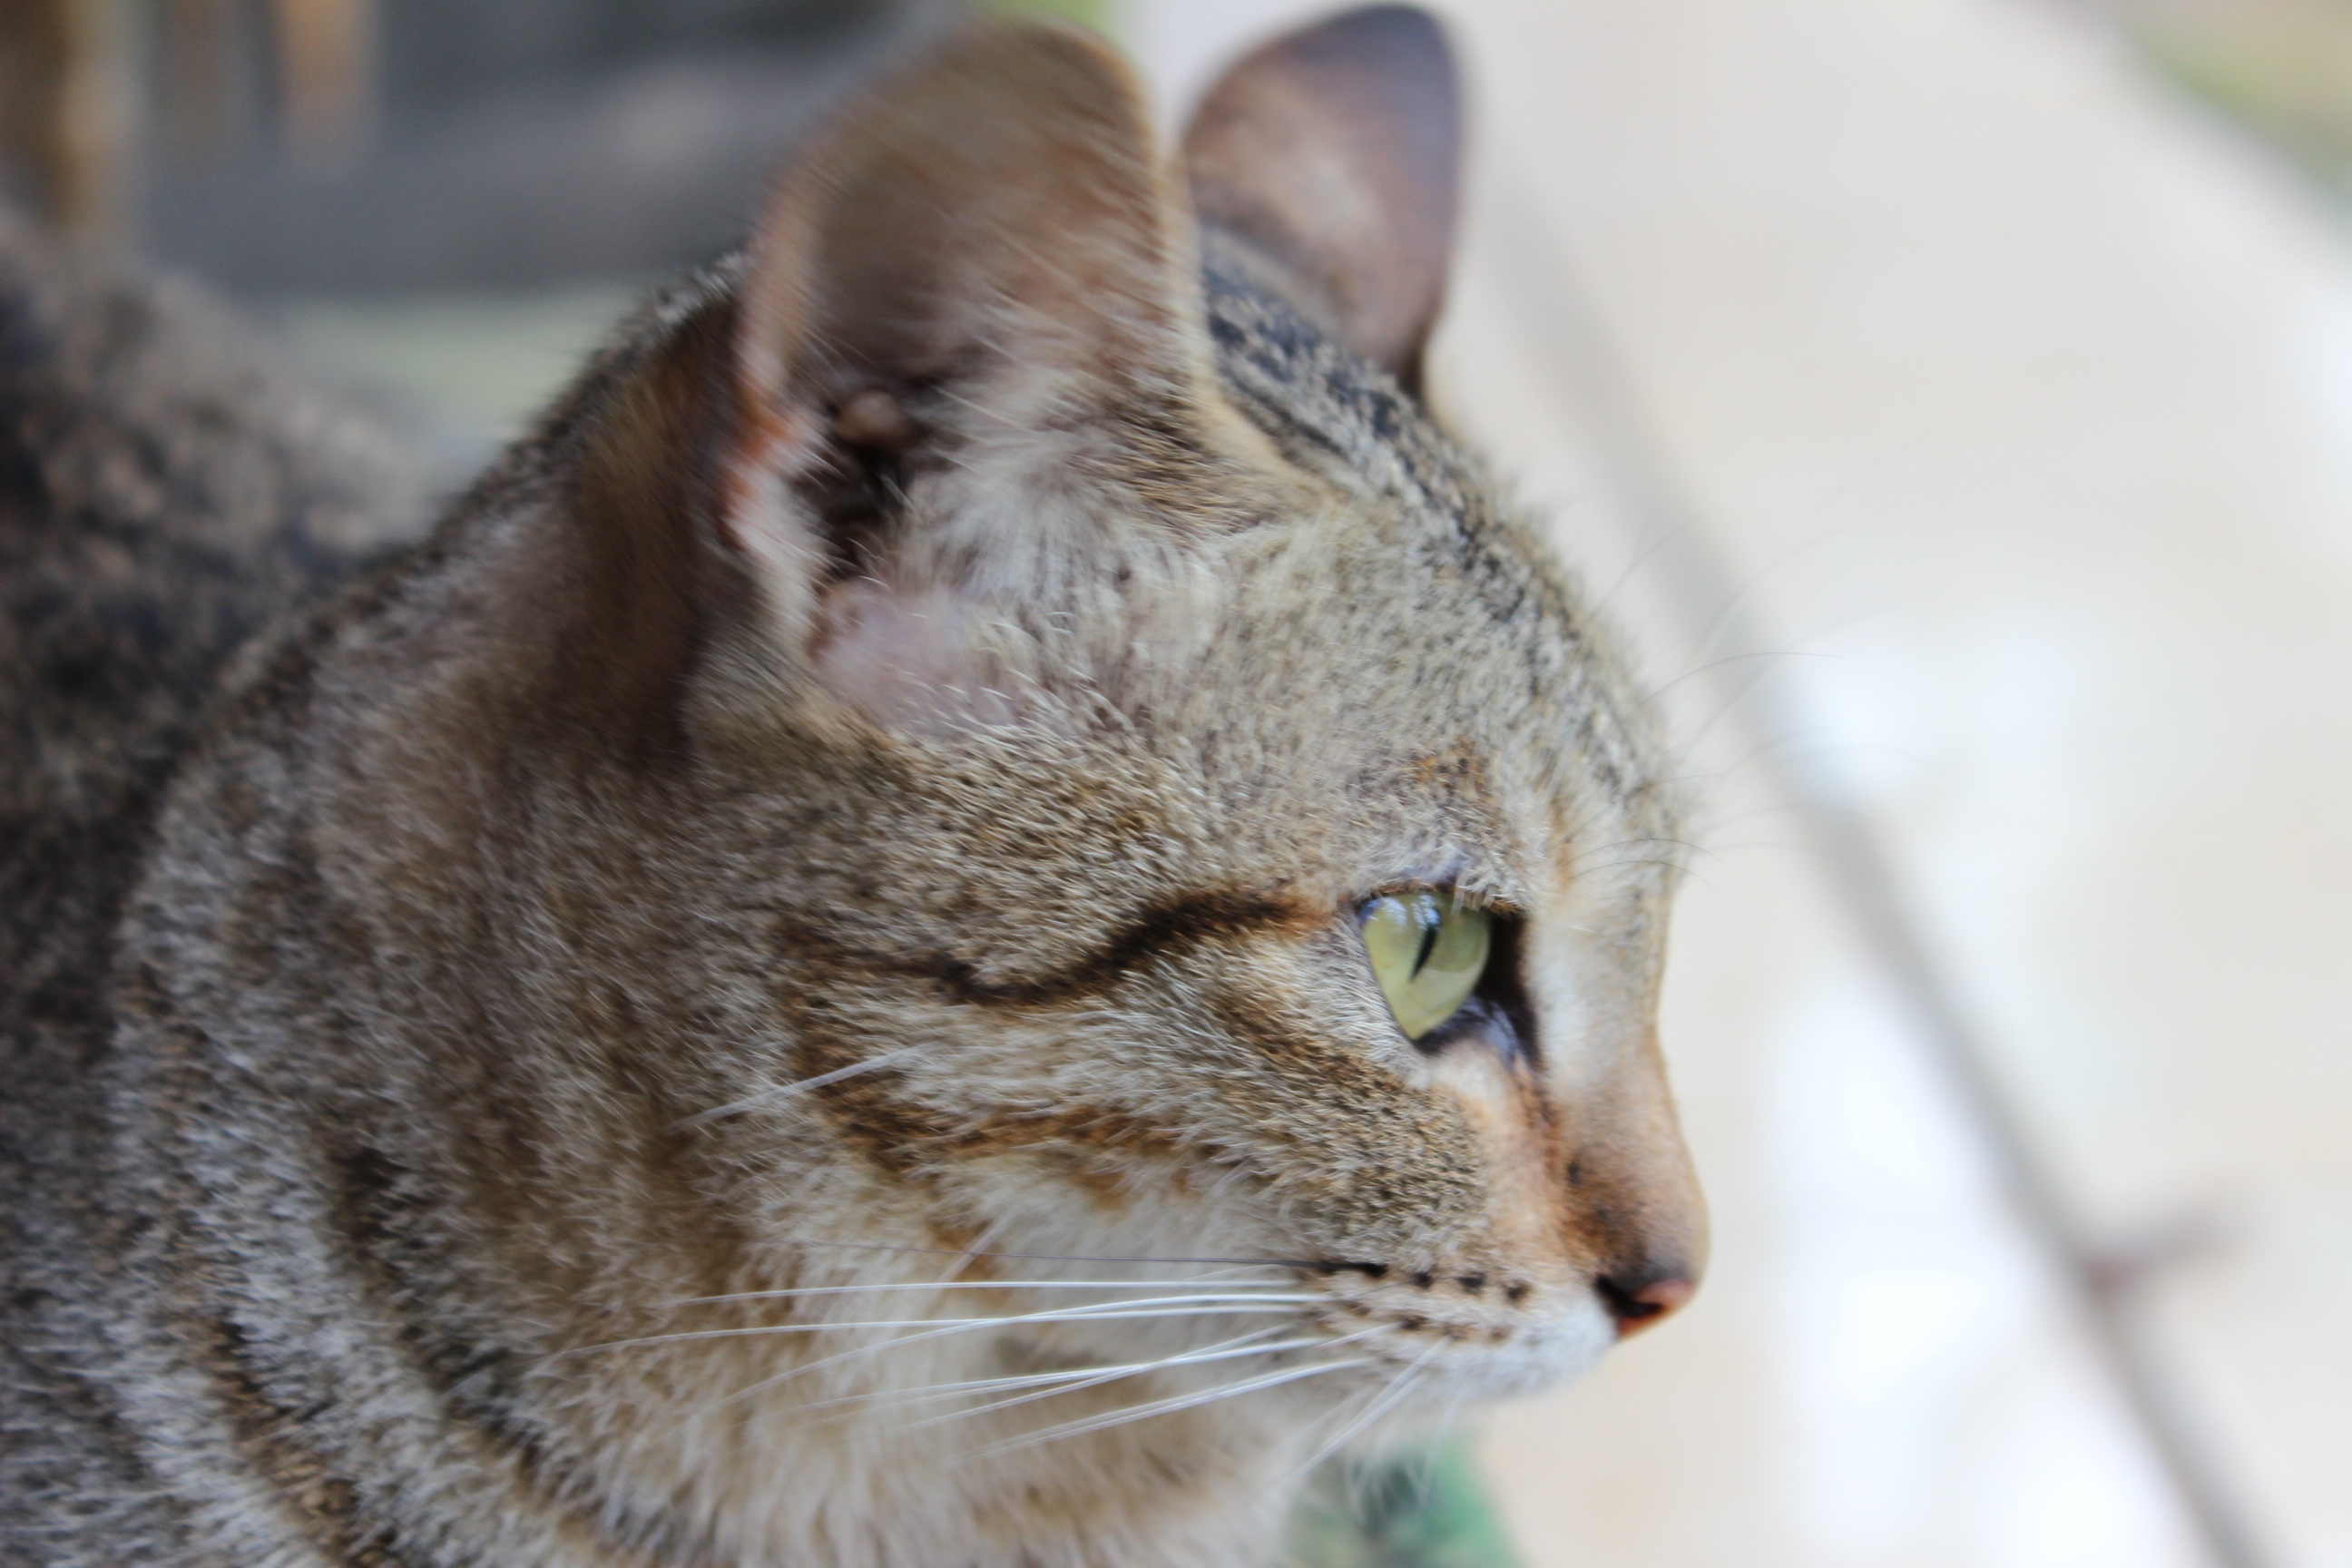
nature, animal, cute, zoo, pet, portrait, kitten, cat, tabby, mammal, fauna, close up, pets, nose, whiskers, fun, kitty, eye, photograph, vertebrate, funny, tabby cat, european shorthair, wild cat, small to medium sized cats, cat like mammal, domestic short haired cat, pixie bob, rusty spotted cat